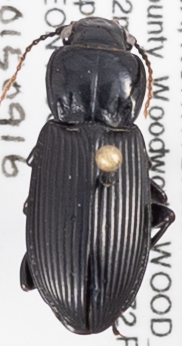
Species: Pterostichus melanarius melanarius
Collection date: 2015-09-16
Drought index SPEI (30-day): -0.988
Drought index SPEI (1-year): -0.32
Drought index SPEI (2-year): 0.54